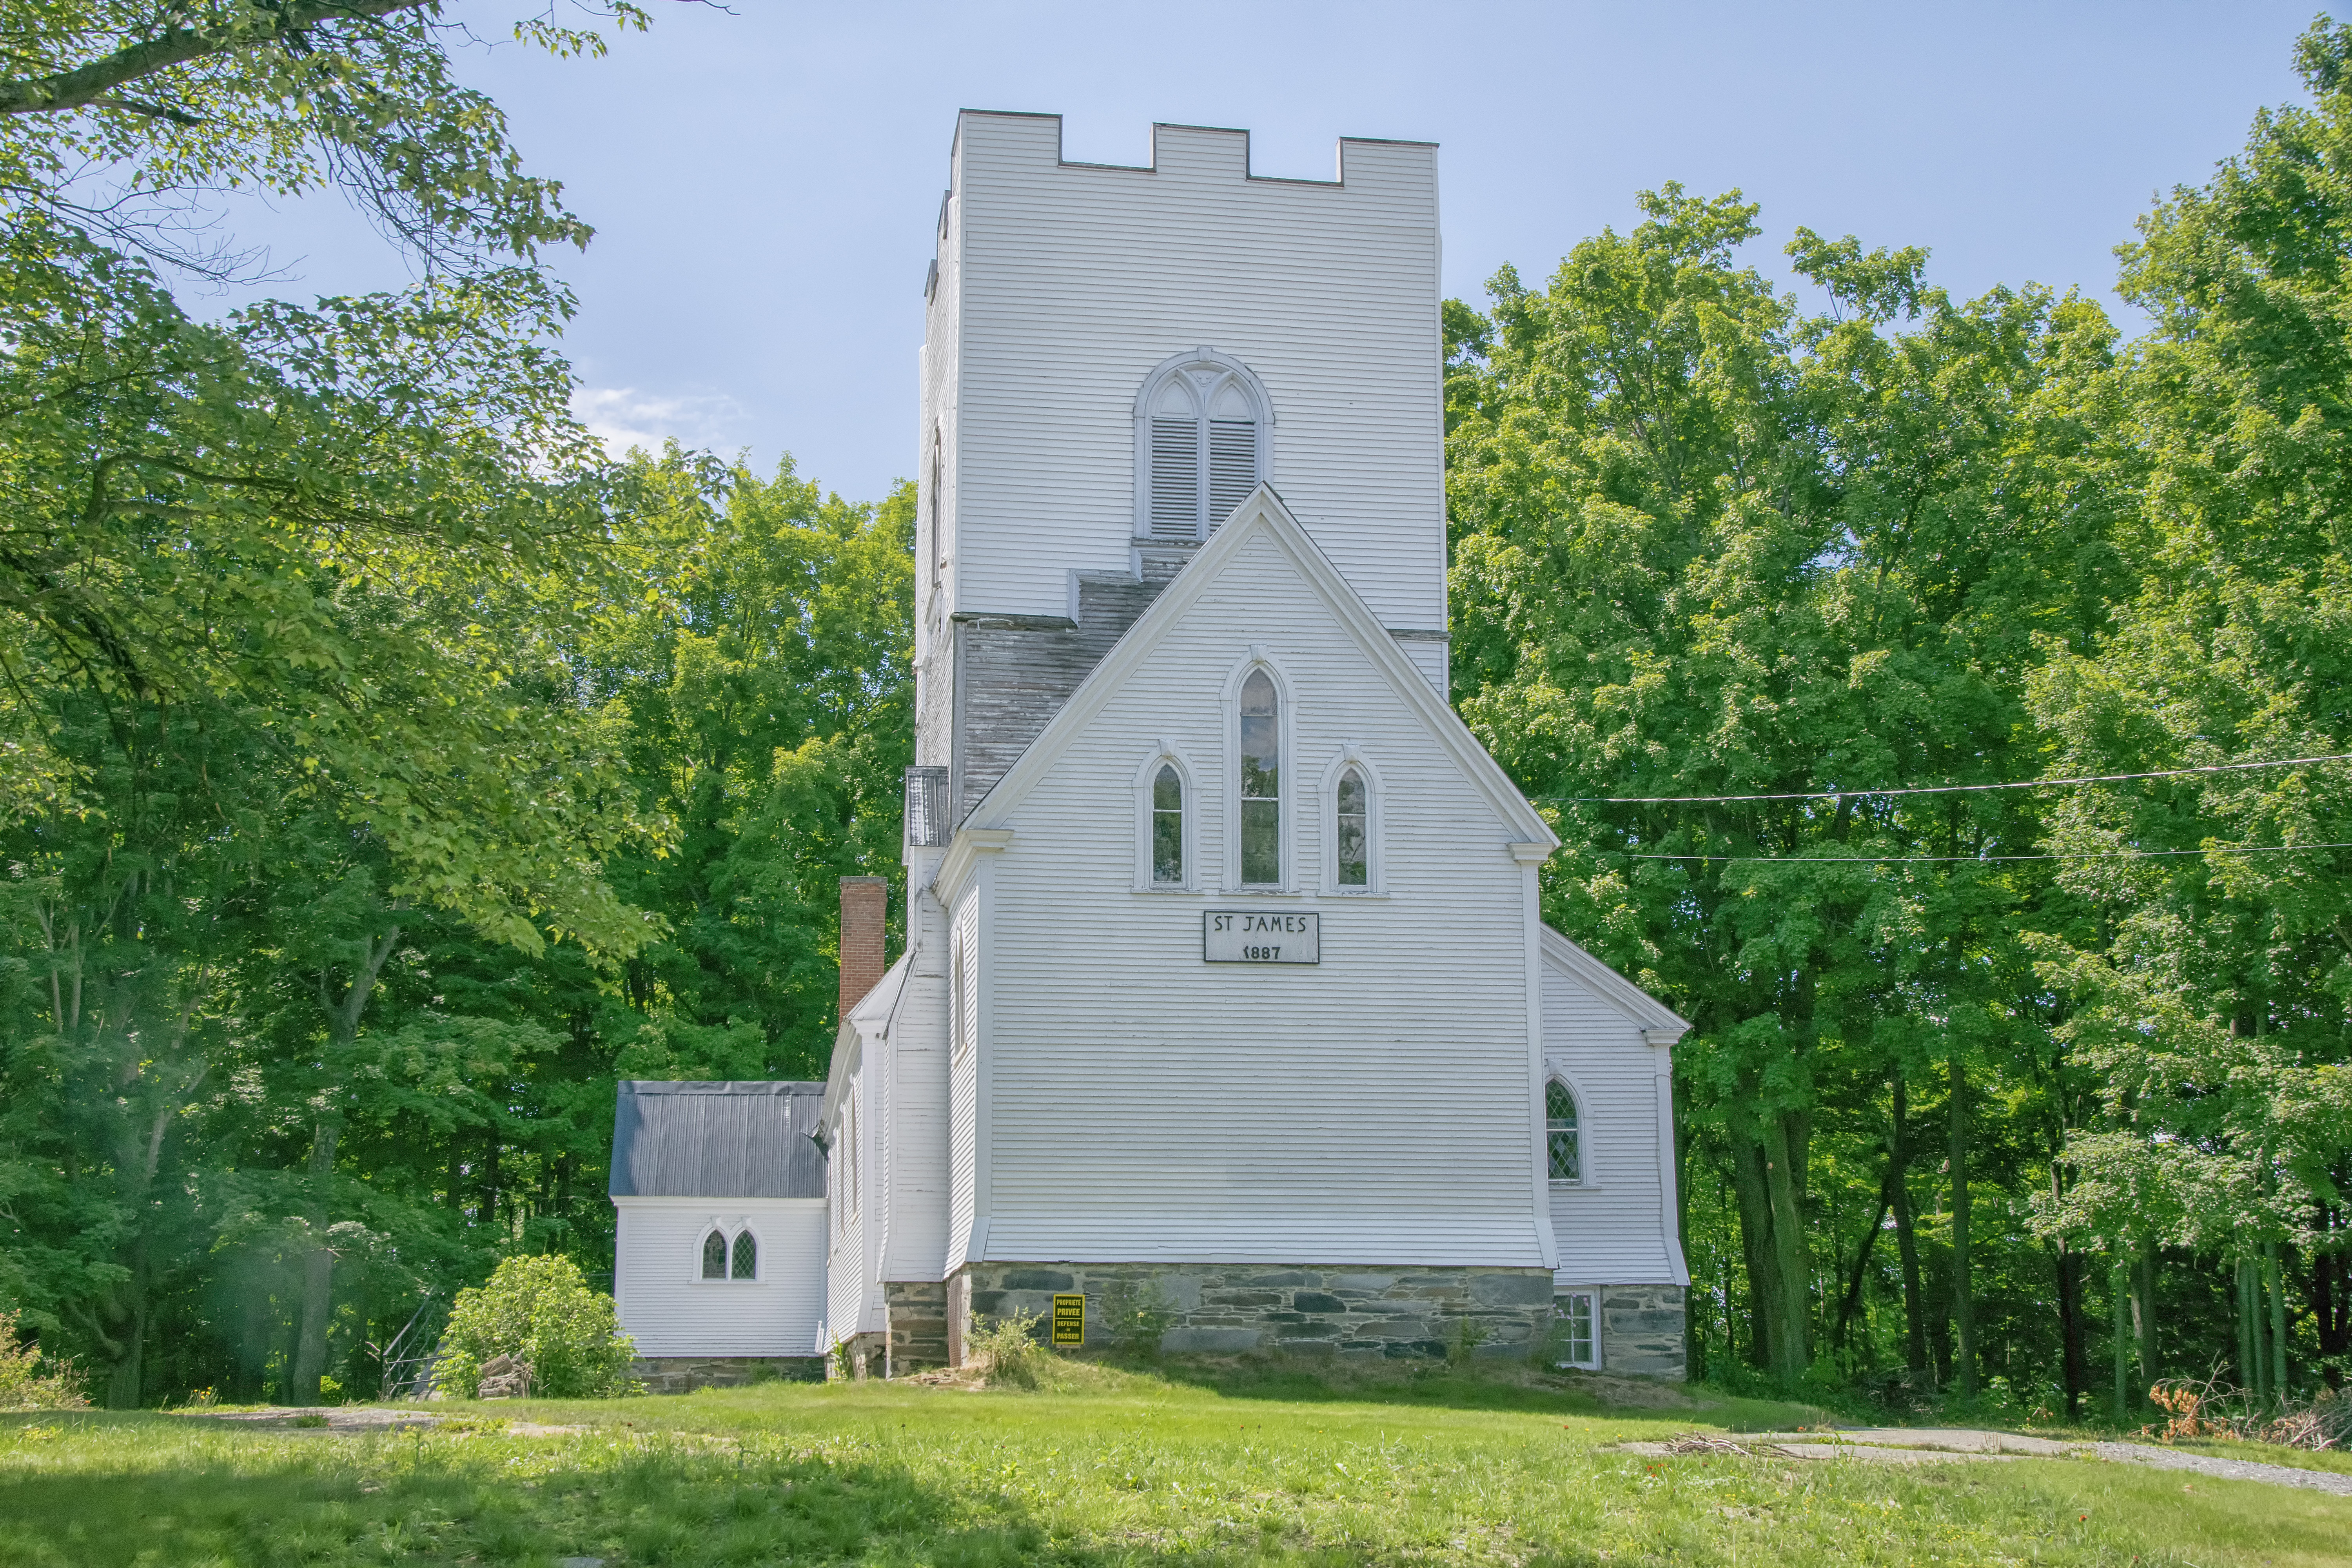
tree, nature, house, building, chateau, home, church, chapel, canada, estate, quebec, sherbrooke, rural area